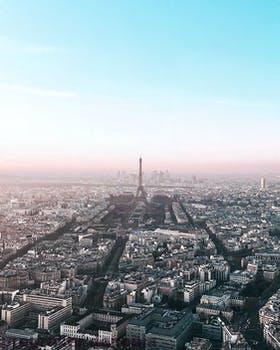
Label: Watermark